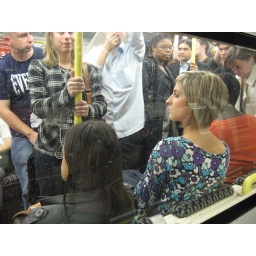
in the fish bowl